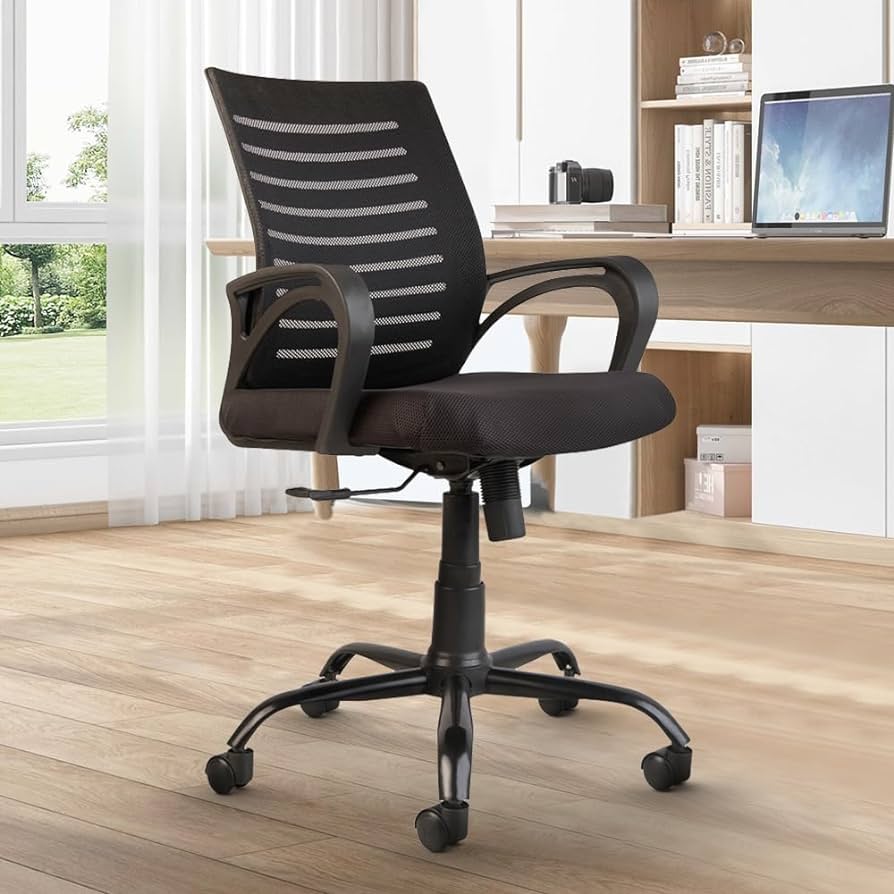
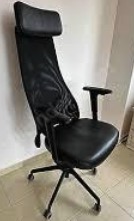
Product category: items_chair
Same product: no